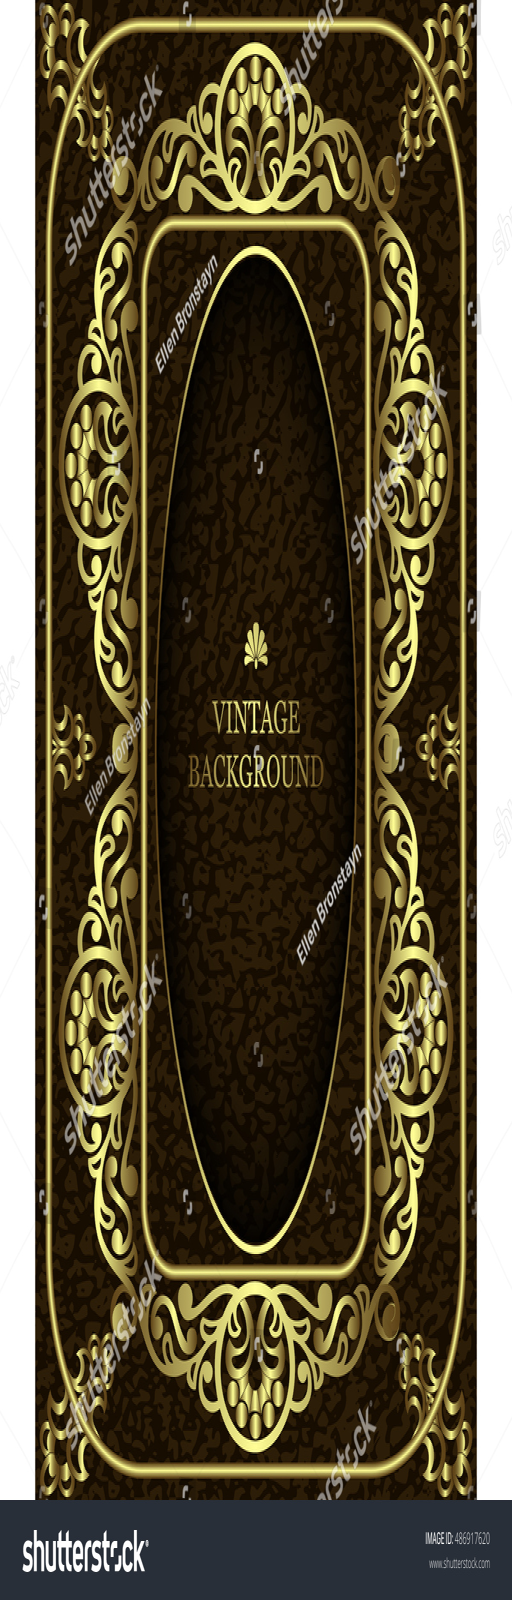
luxury vintage border in the baroque style with gold floral pattern frame .